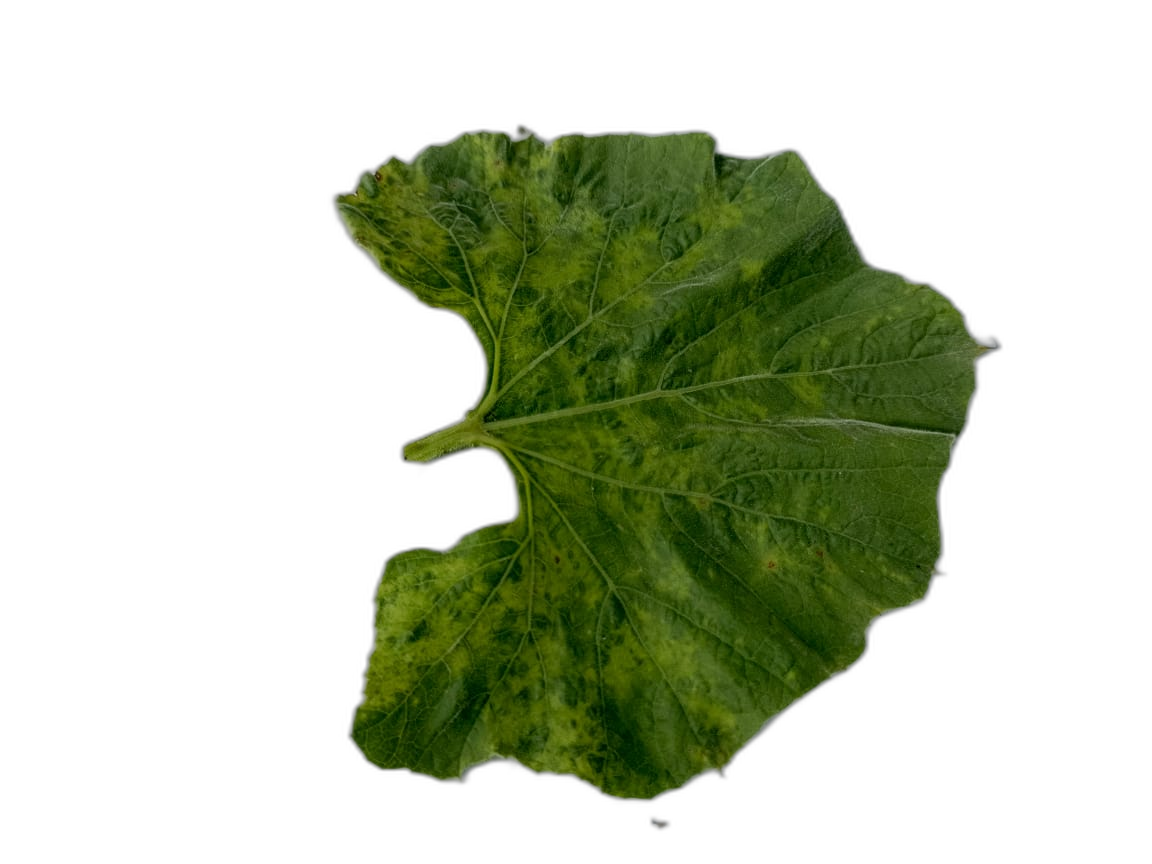
Crop: Bottle Gourd
Label: Mosaic_Virus